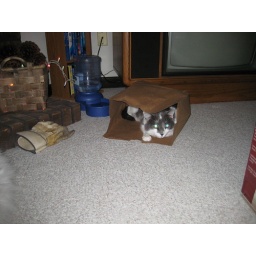
the cat loves to sit in a paper bag.